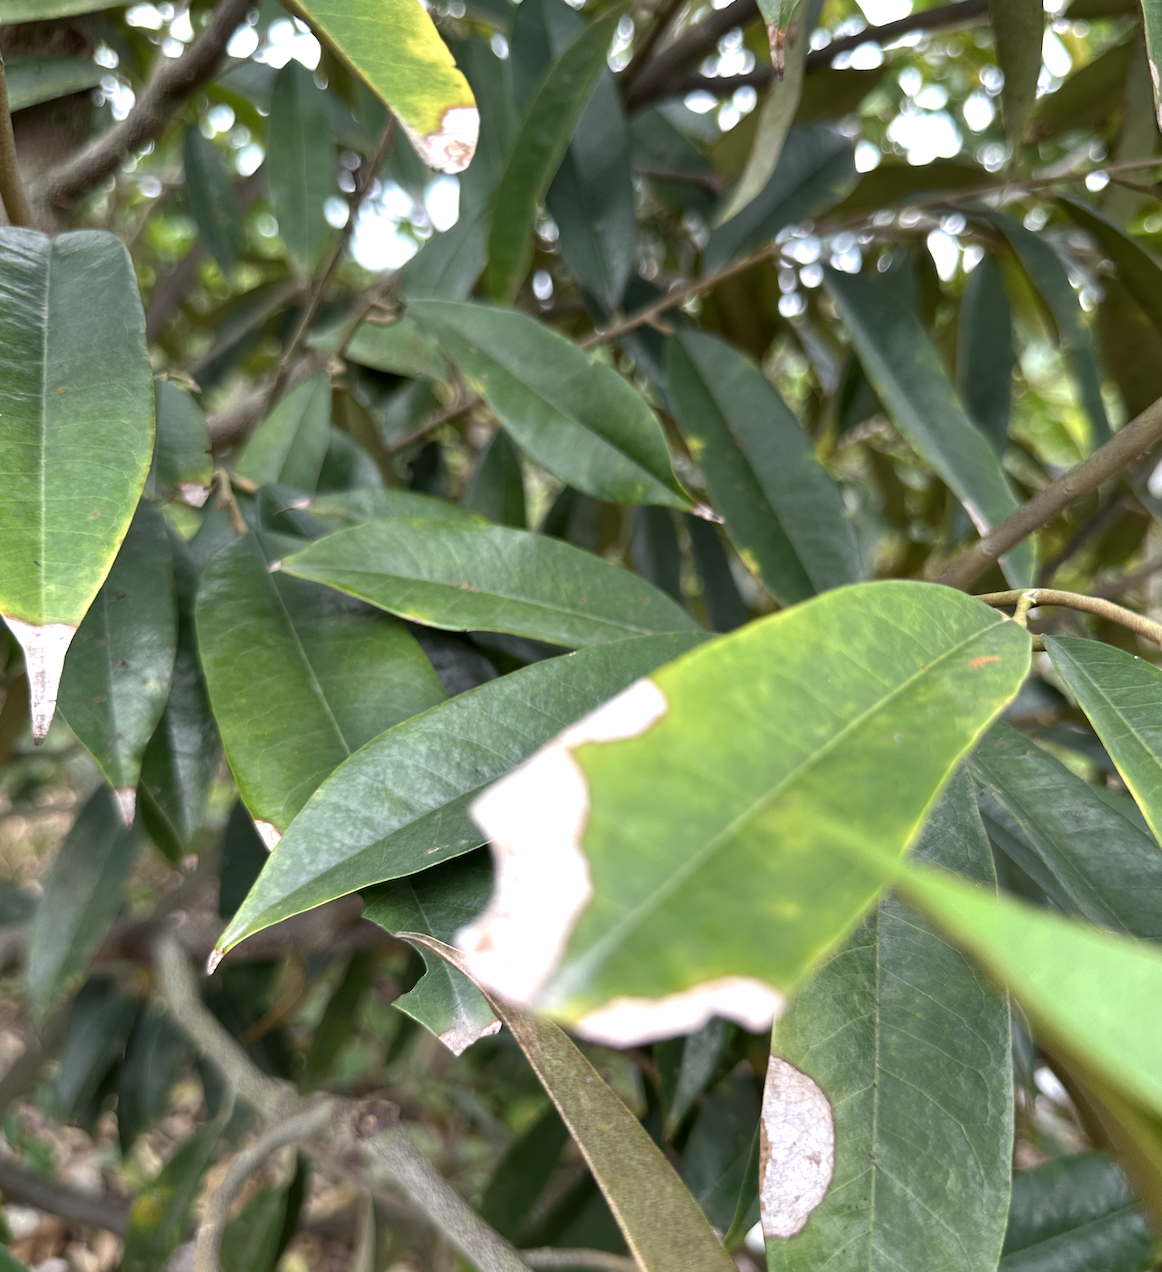
Label: anthracnose_disease